Saint Lucia

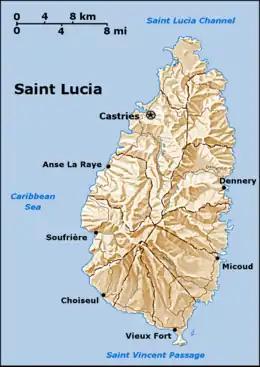
A map of Saint Lucia

Saint Lucia has a total area of 617 square kilometers (238 sq mi). As a volcanic island, Saint Lucia is very mountainous, with its highest point being Mount Gimie, at above sea level. The Pitons, two mountainous volcanic plugs, form the island's most famous landmark. Saint Lucia is also home to the world's only drive-in volcano, the Sulphur Springs. There are a number of small islands off the coast, the largest of which are the Maria Islands, located in the south-east of the island.